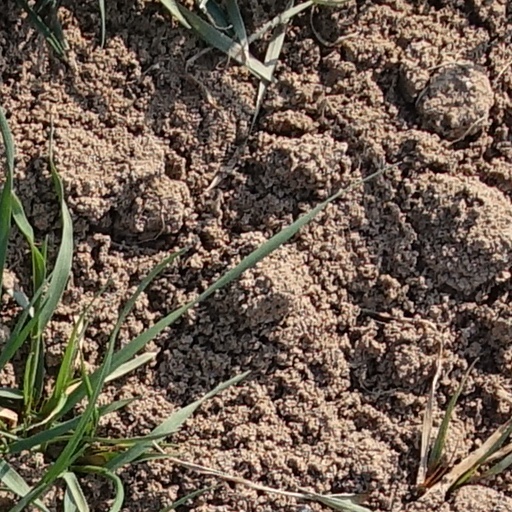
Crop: wheat